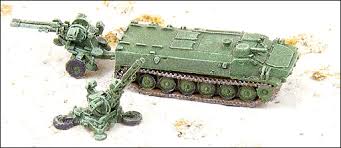
Label: MT_LB